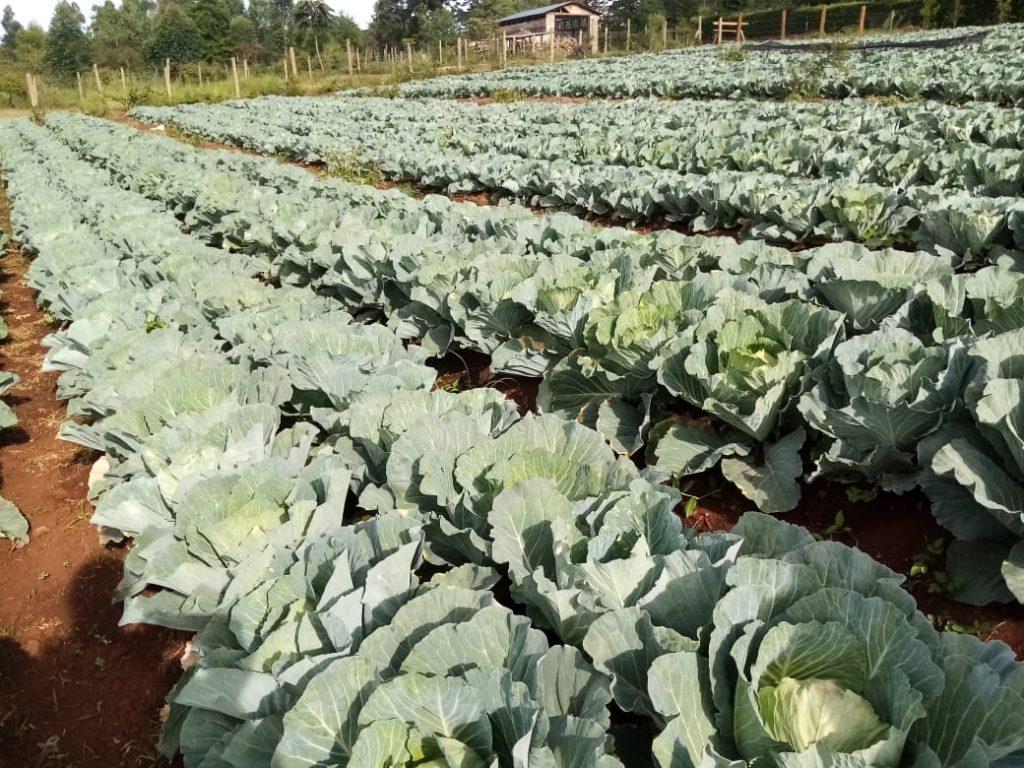
Wakulima wa zao la kabeji wakiendelea kwa ajili ya mazao hayo kuja kupelekwa kiwandani na kuchakatwa kwa ajili ya kutengeneza bidhaa mbalimbali kutoka kwenye kiwanda hicho nakuja kuuzwa kwa wateja.